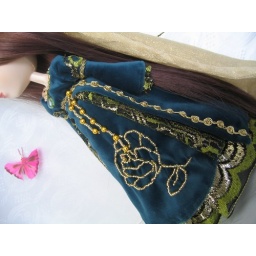
Medieval dress handmade by me :) And hand embroidery rose too :)